Yalumba

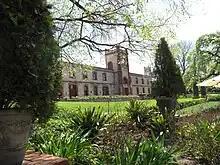
Yalumba Winery in Angaston

Yalumba is part of Australian wine alliance Australia's First Families of Wine, a multimillion-dollar venture to help resurrect the fortunes of the $6 billion industry while highlighting the quality and diversity of Australian wine. The alliance includes Brown Brothers, Campbells, Taylors, DeBortoli, McWilliam’s, Tahbilk, Tyrell’s, Yalumba, D'Arenberg, Howard Park, Jim Barry and Henschke. The main criteria are that the family-owned companies need to have a "landmark wine" in their portfolios as listed under Langton’s Classification and/or 75% agreement by group that a wine is considered "iconic"; have the ability to do at least a 20-year vertical tasting; have a history going back a minimum of two generations; have ownership of vineyards more than 50 years old and/or ownership of distinguished sites which exemplify the best of "terroir"; and be paid-up members of the Winemakers Federation of Australia.